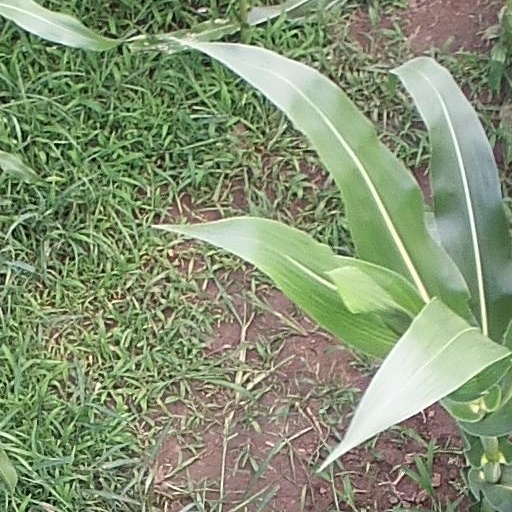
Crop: maize; corn